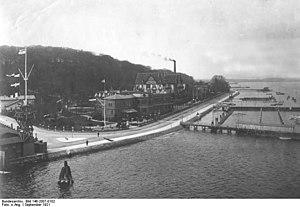
Kiel [kiːl] est une ville du Nord de l'Allemagne, capitale de l'État fédéré de Schleswig-Holstein. Avec ses 247 548 habitants, elle est une des 30 plus grandes villes d'Allemagne. Elle se situe en bordure de la mer Baltique, à l'entrée est du canal de Kiel. Cette voie navigable artificielle, qui relie la mer Baltique à la mer du Nord, est la plus fréquentée au monde. C'est donc un port important, composé d'une partie militaire, d'un port de commerce et de chantiers navals. Trois lignes de ferries assurent des liaisons quotidiennes avec Göteborg, Oslo et six fois par semaine avec Klaipėda.